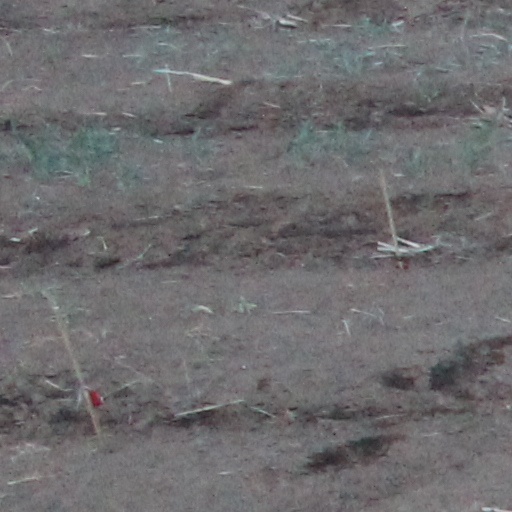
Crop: wheat